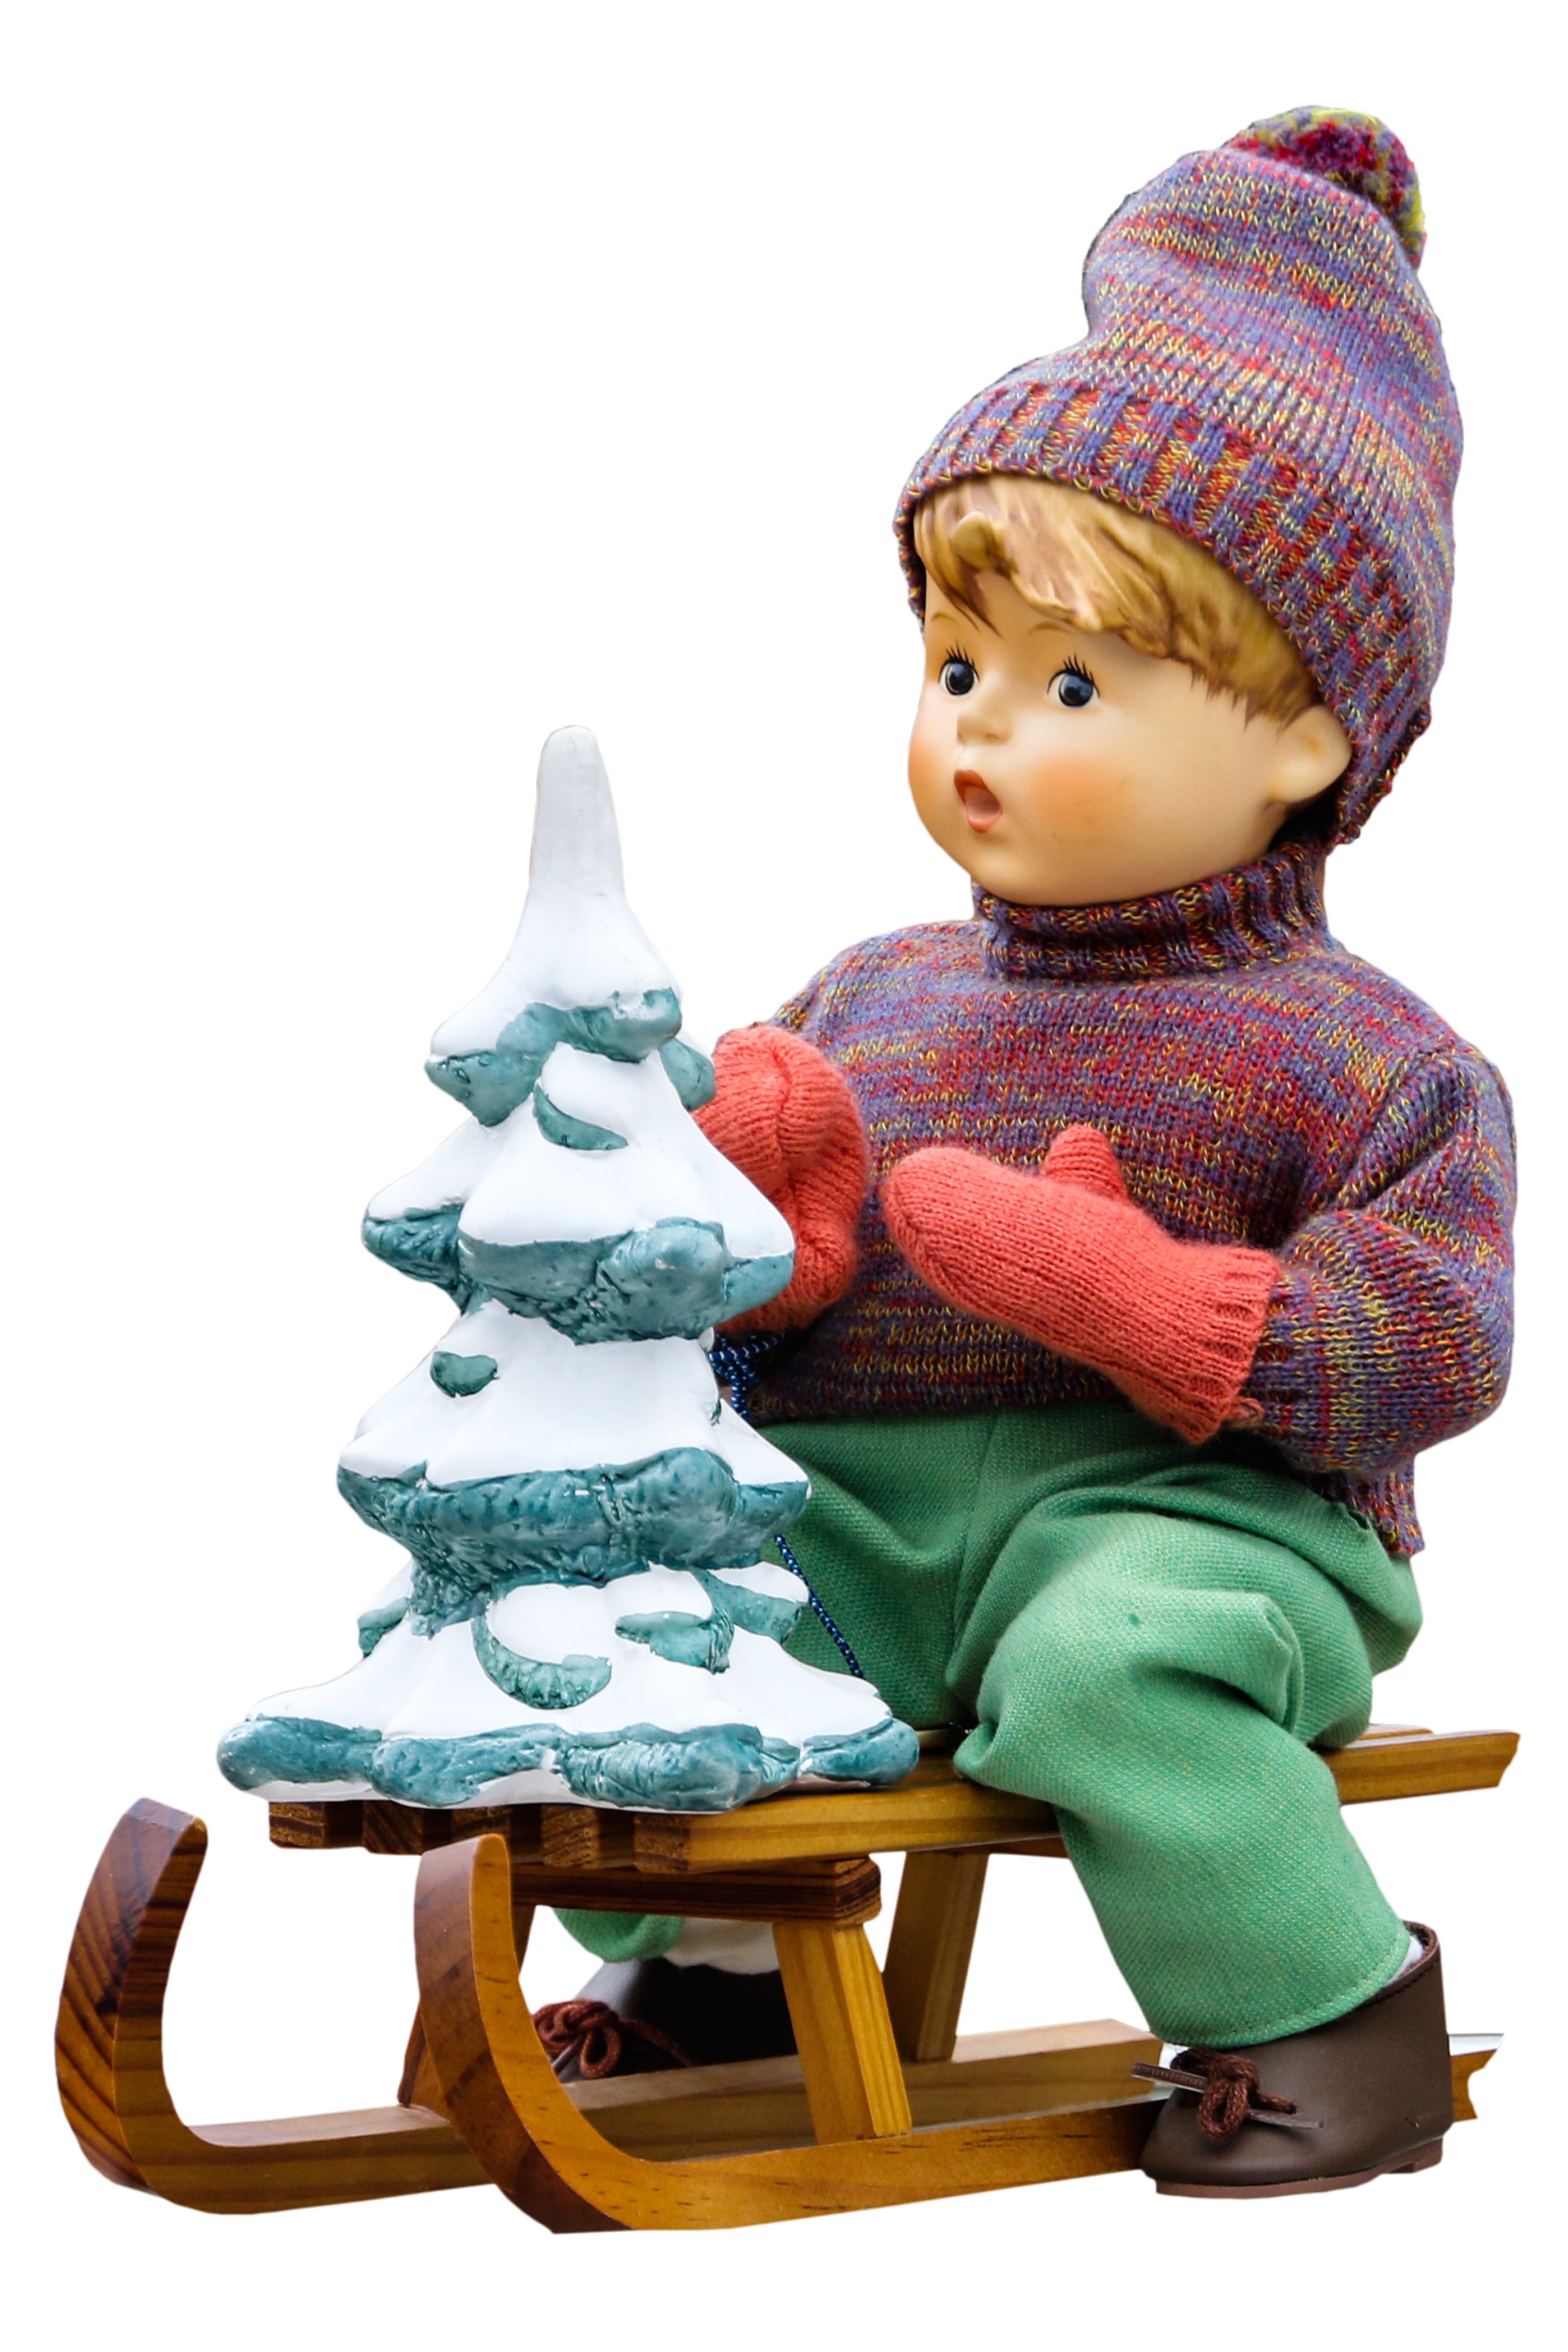
snow, play, isolated, sitting, christmas, toy, christmas tree, christmas time, doll, illustration, toddler, figurine, slide, porcelain doll, wooden sled, sleigh ride, human positions